Long Day's Journey into Night (2018 film)

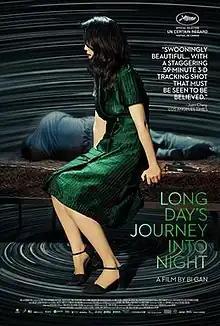
Theatrical release poster

Long Day's Journey into Night is a 2018 Chinese drama film written and directed by Bi Gan. Despite the film's English-language title, it is unrelated to the 1956 Eugene O'Neill play of the same name.